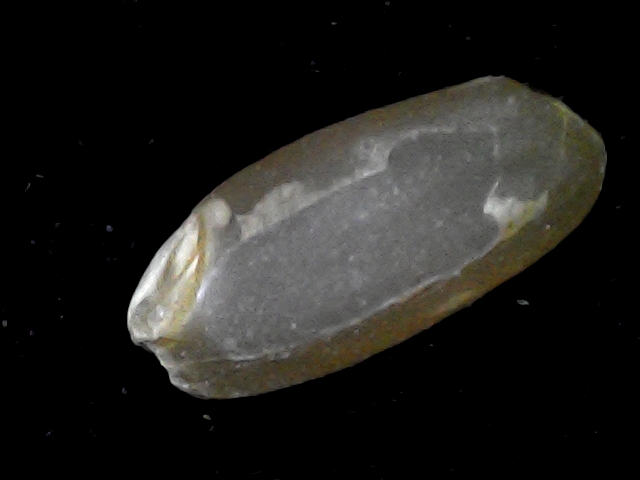
Rice variety: BD76